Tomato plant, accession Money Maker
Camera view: horizontal (90 deg, fisheye); turntable rotation: 270 degrees
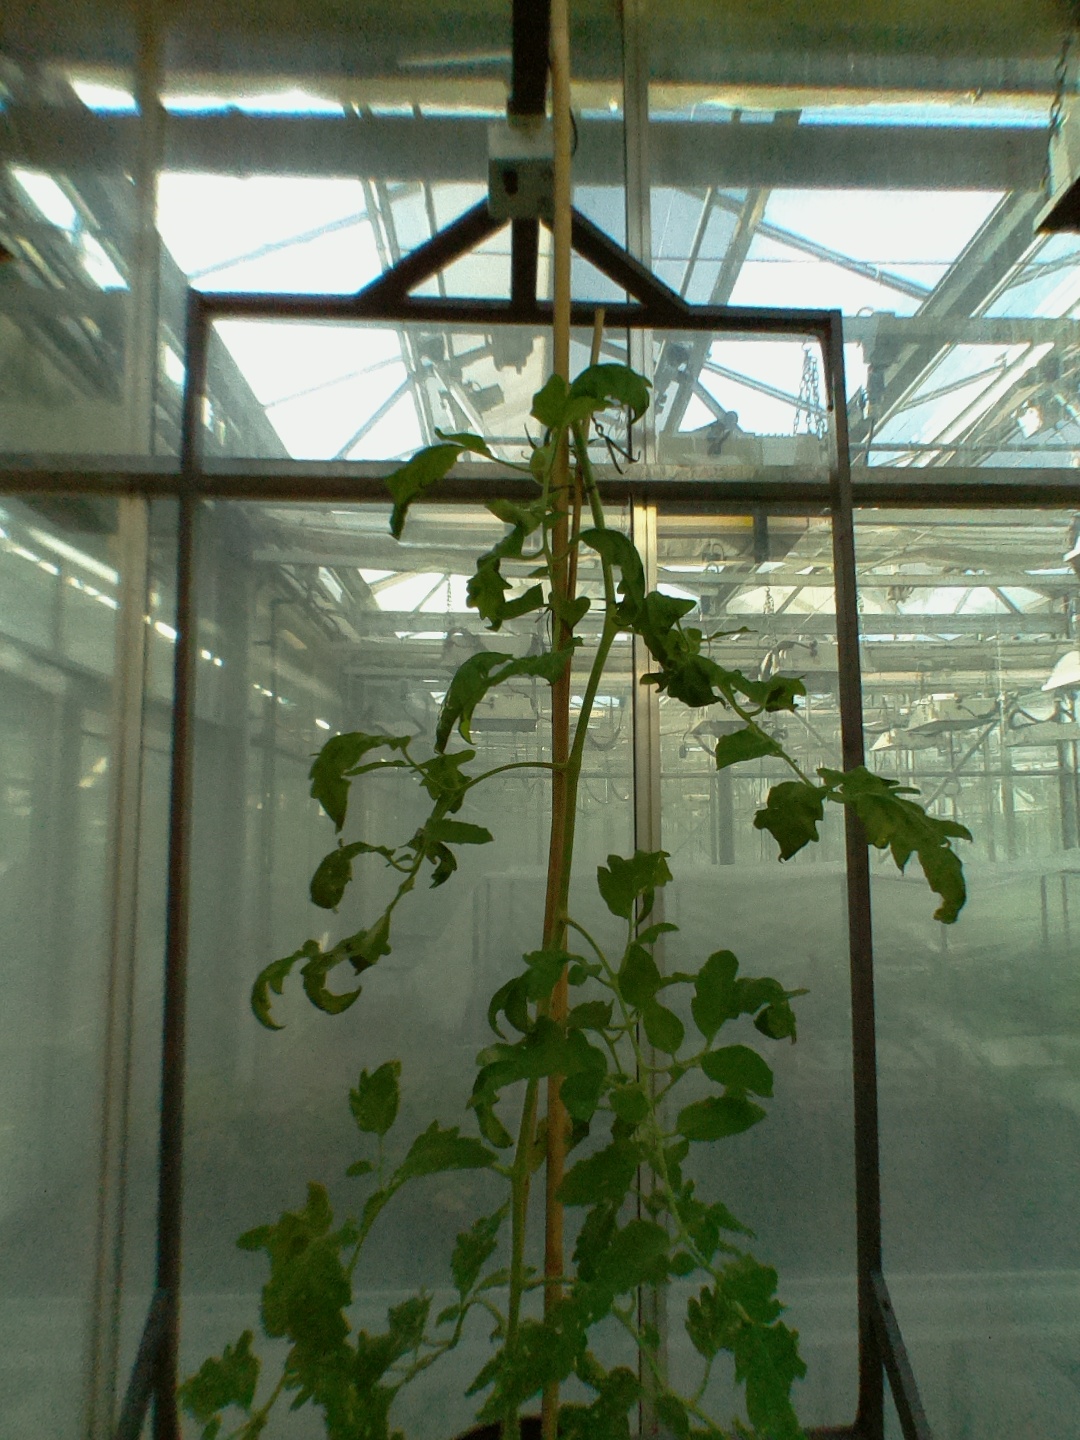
BBCH growth stage 73: 30%-40% of final fruit size